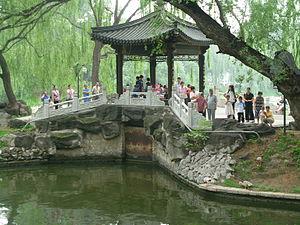
Le parc des Bambous pourpres, en chinois: 紫竹院公园; pinyin: Zǐ Zhú Yuàn Gōngyuán, appelé aussi parc Zizhuyuan ou parc des Bambous noirs est l'un des sept parcs les plus grands de Pékin, en Chine. Il est situé dans le district de Haidian, au nord-ouest de Pékin.